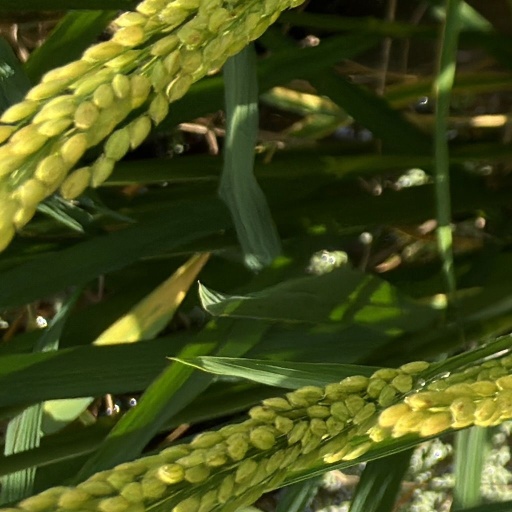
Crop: rice